Eyota, Minnesota

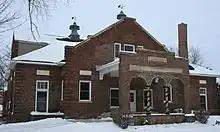
Eyota Creamery, built 1924.

Eyota is a city in Olmsted County, Minnesota, United States. The population was 1,977 at the 2010 census.